History of Nairobi

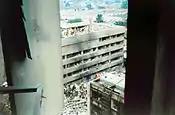
1998 embassy bombing

The former swamp land occupied by the city now was once inhabited by a pastoralist people, the Maasai, the sedentary Akamba people, as well as the agriculturalist Kikuyu people, under the British East Africa protectorate when the British decided to build a railroad from Mombasa to Kisumu on the edge of Lake Victoria in order to open East Africa and make it accessible for trade and encourage colonial settlements. The Maasai were forcibly removed to allow white ranchers to use the land. The city continued to grow under British rule, and many British people settled within the city's suburbs. This continuous expansion of the city began to anger the Maasai people, as the city was devouring their land to the south. The Kikuyus were also angered and wanted the land returned to them.